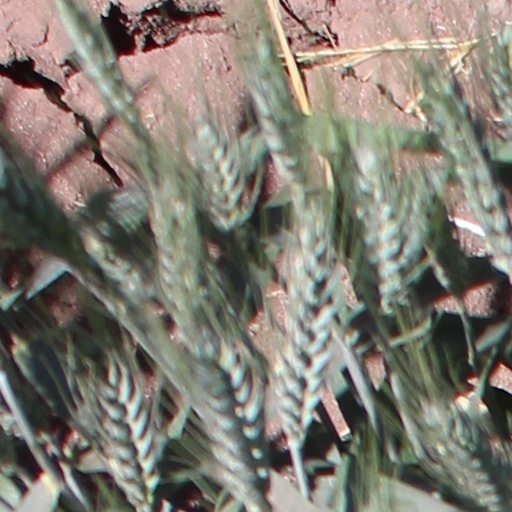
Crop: wheat